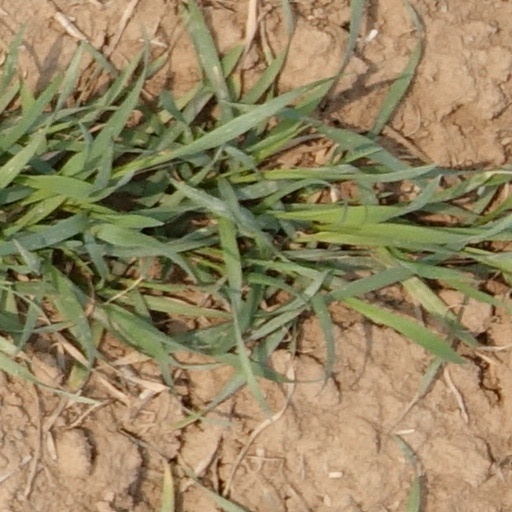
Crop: wheat